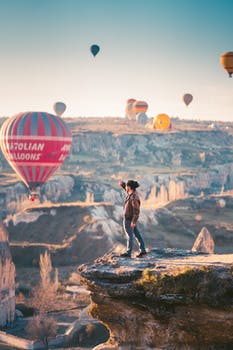
Label: No Watermark